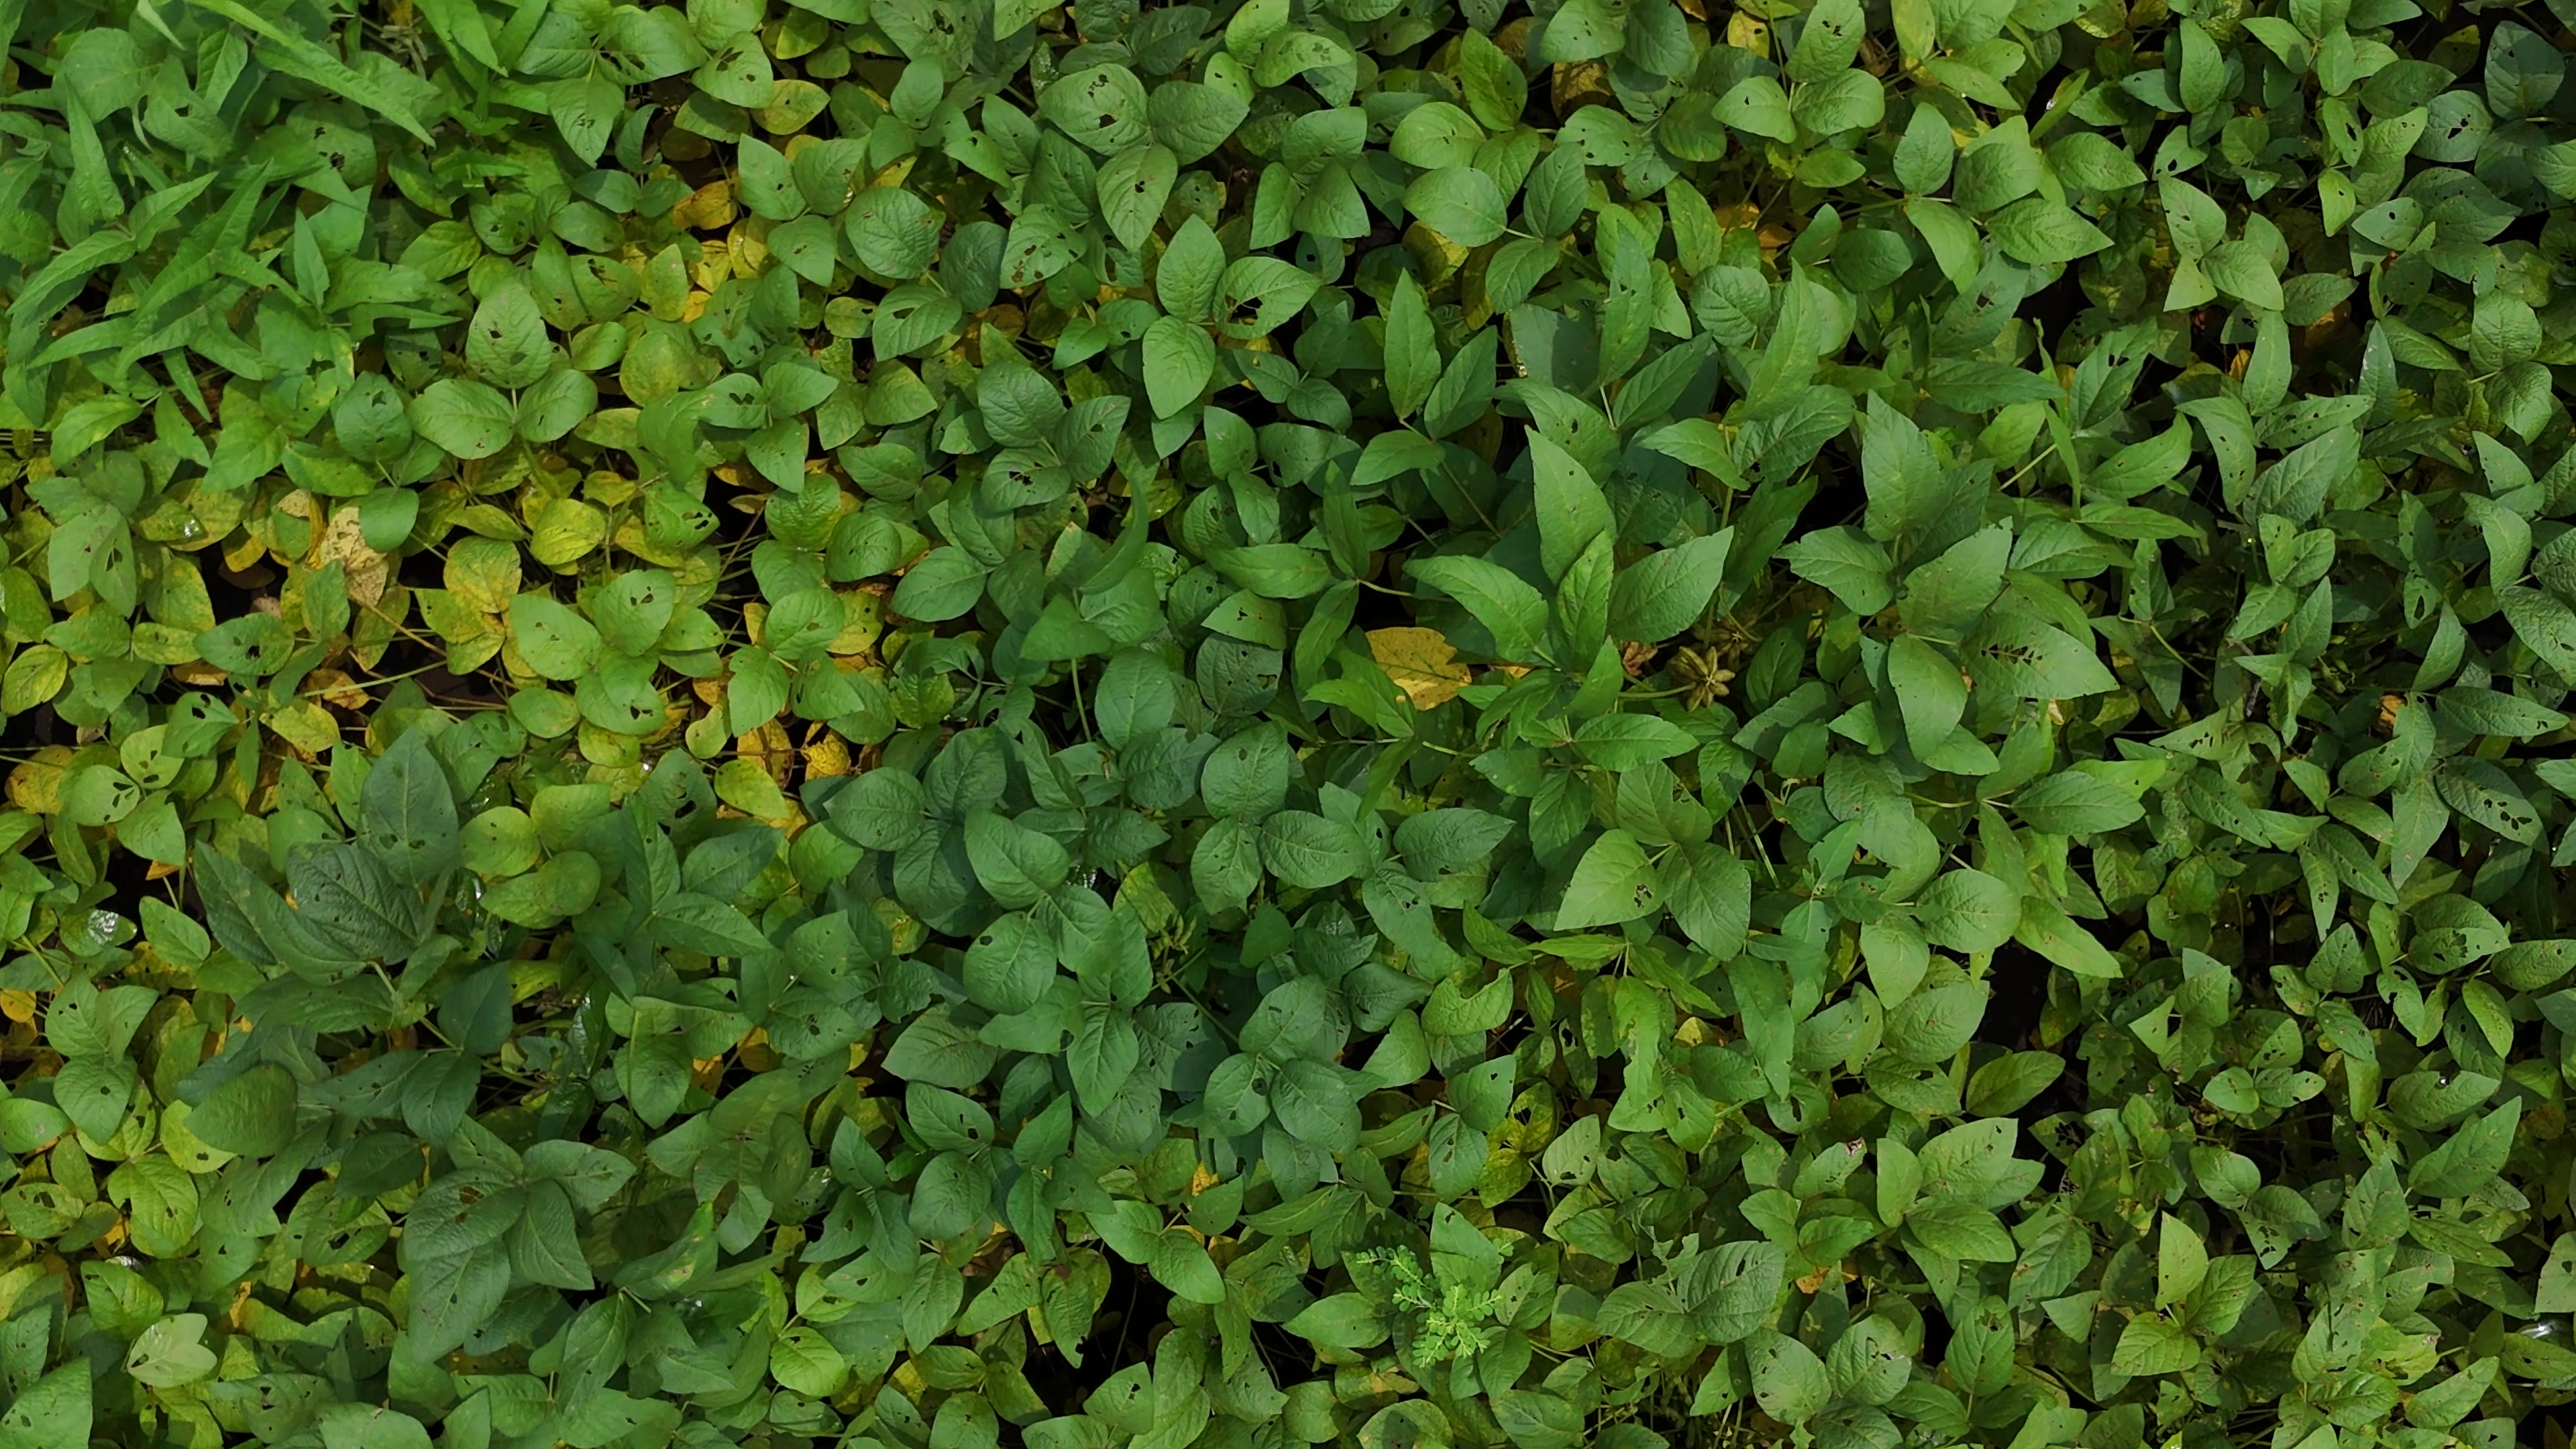
Label: Mosaic